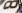
Number: 8